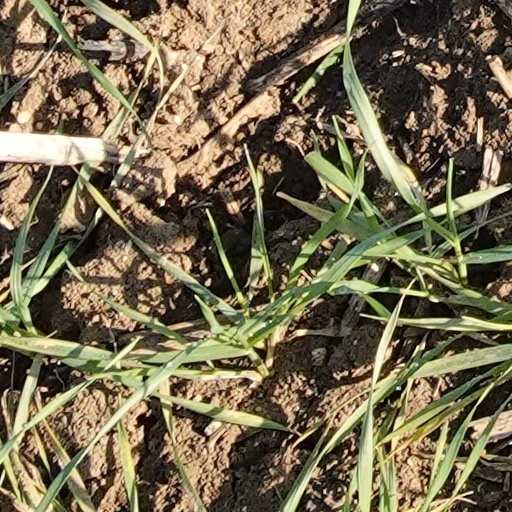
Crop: wheat